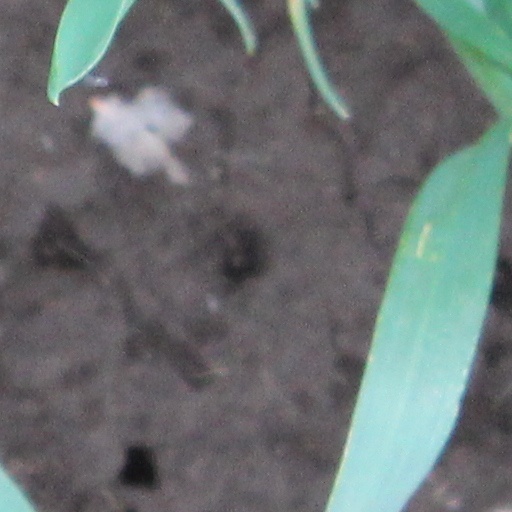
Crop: wheat